Centrism in France

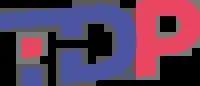
Logo of Territories of Progress.

During the 1960s, the CNIP experienced a split led by Valéry Giscard d'Estaing bringing together supporters of support for Charles de Gaulle within the Independent Republicans. This parliamentary group would quickly transform into a Giscardian political party which embodied the liberal movement until the creation of the UMP. However, this party would never be able to win the elections (legislative or presidential) alone. Suffering from opposition from the Gaullists after the resignation of Jacques Chirac from his post as Prime Minister in 1976, Valéry Giscard d'Estaing quickly allied himself with the centrist parties, resulting from the breakup of the MRP, which it brought together during the 1978 French legislative election within of the UDF whose two main components become the Republican Party (PR – heir to the Independent Republicans) and the Centre of Social Democrats (CDS heir to the MPR). The PR would become a strong political force and be an important component of all right-wing majorities until 1997, but its liberal identity became somewhat blurred due to the essentially democratic image of the UDF. In 1997, it changed its name to Liberal Democracy after Alain Madelin became its president. More than symbolic, this new name embodies a change in attitude among liberals who assume for the first time the ideological identity of their political family. In 1998, the UDF broke up and DL became independent, and became an ally of the RPR with which it merged into the UMP in 2002. This anchored the liberals definitively on the right wing, a position widely accepted by most of them since the 1980s–1990s. However, other political parties continue to want to structure an independent liberal political family, beyond the right-left divide, such as Liberal Alternative or the Liberal Democratic Party (former member of the UDI).